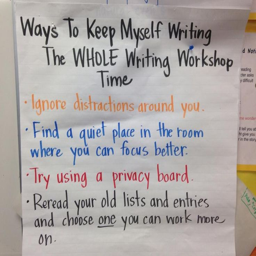
make a chart of ways students can keep going with their writing !